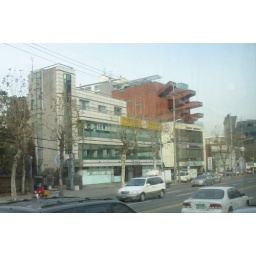
Weird building in Seoul - note the funny window tubes sticking out